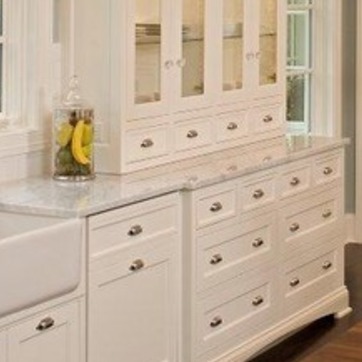
Material: polishedstone